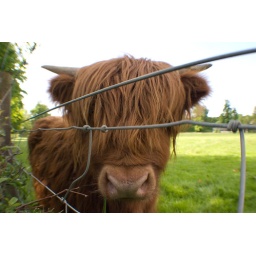
A curious highland cow in Pollok Country Park, first victim of my new fish eye adaptor